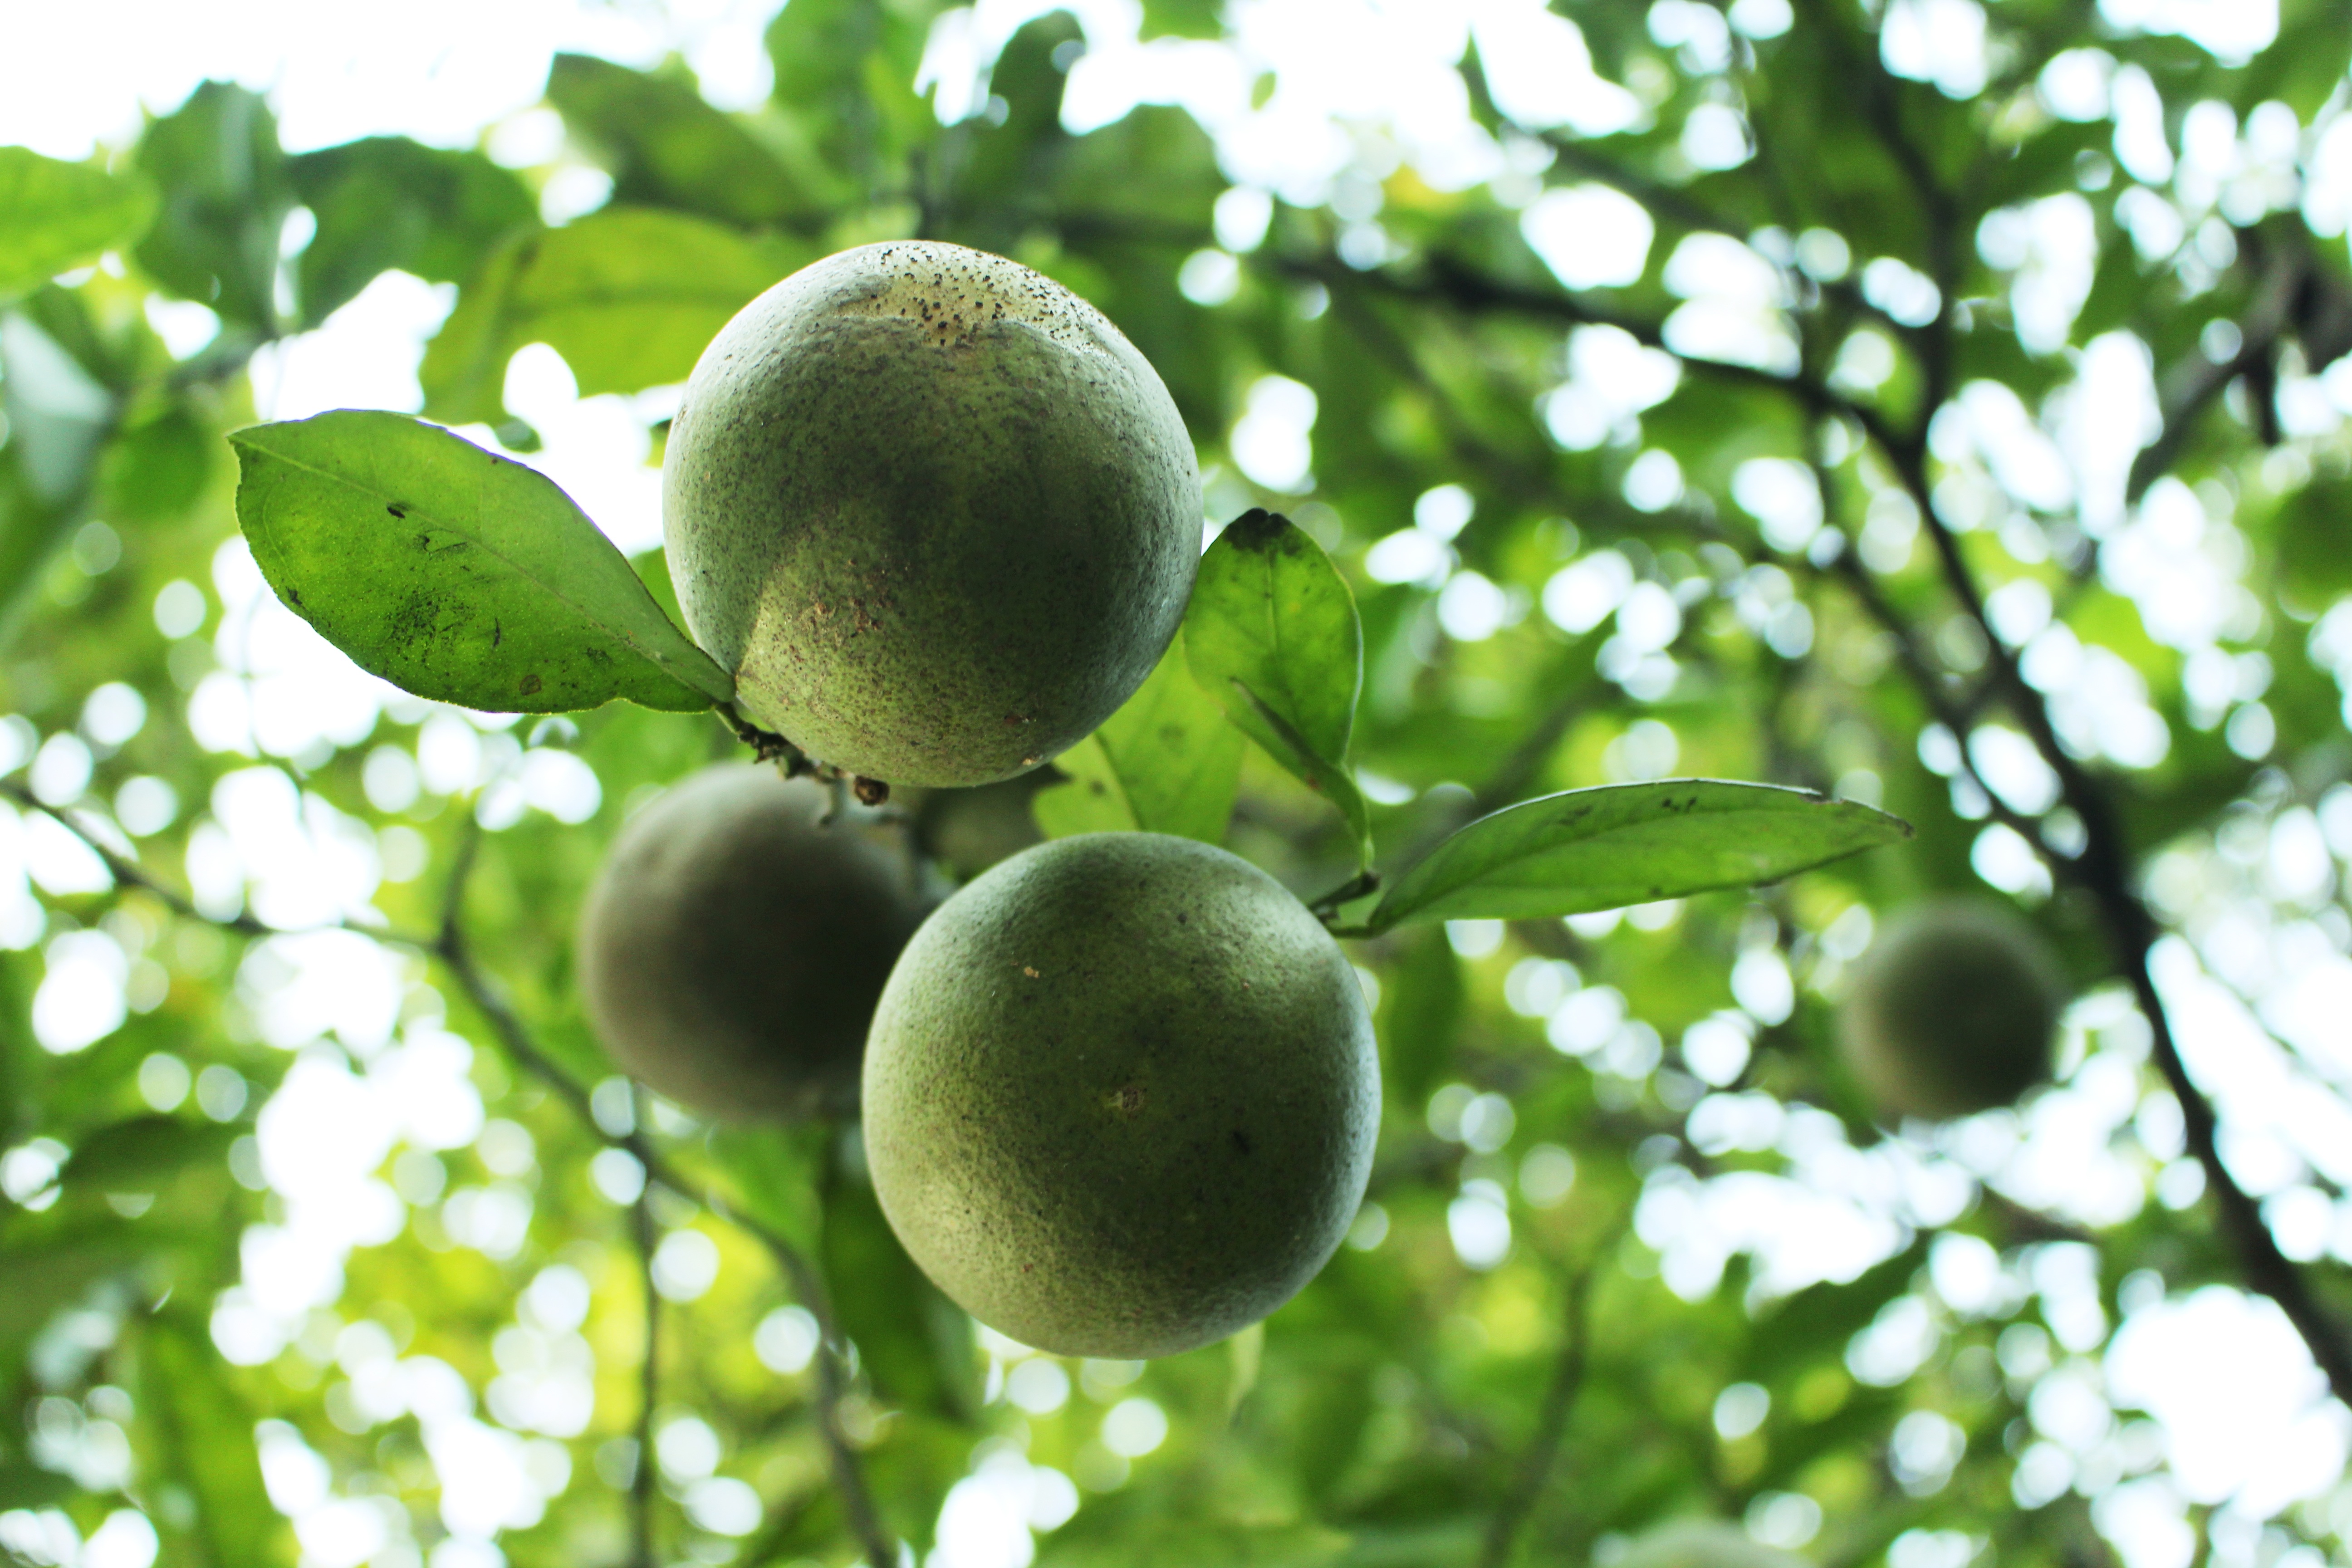
tree, branch, plant, fruit, flower, food, green, produce, natural, flora, lemon, citrus, citrus fruits, flowering plant, damson, land plant